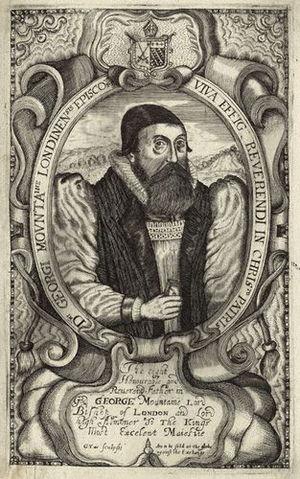
George Montaigne est un ecclésiastique anglican, évêque puis archevêque.